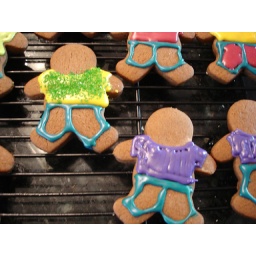
gingerbread boys in blue jeans